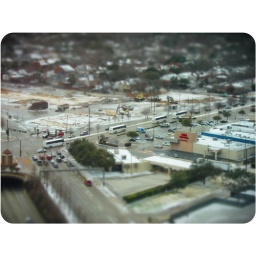
GB #Packers head for #SB45 practice escorted by 12 cop cars & 2 sand trucks. 2/2 12:30p